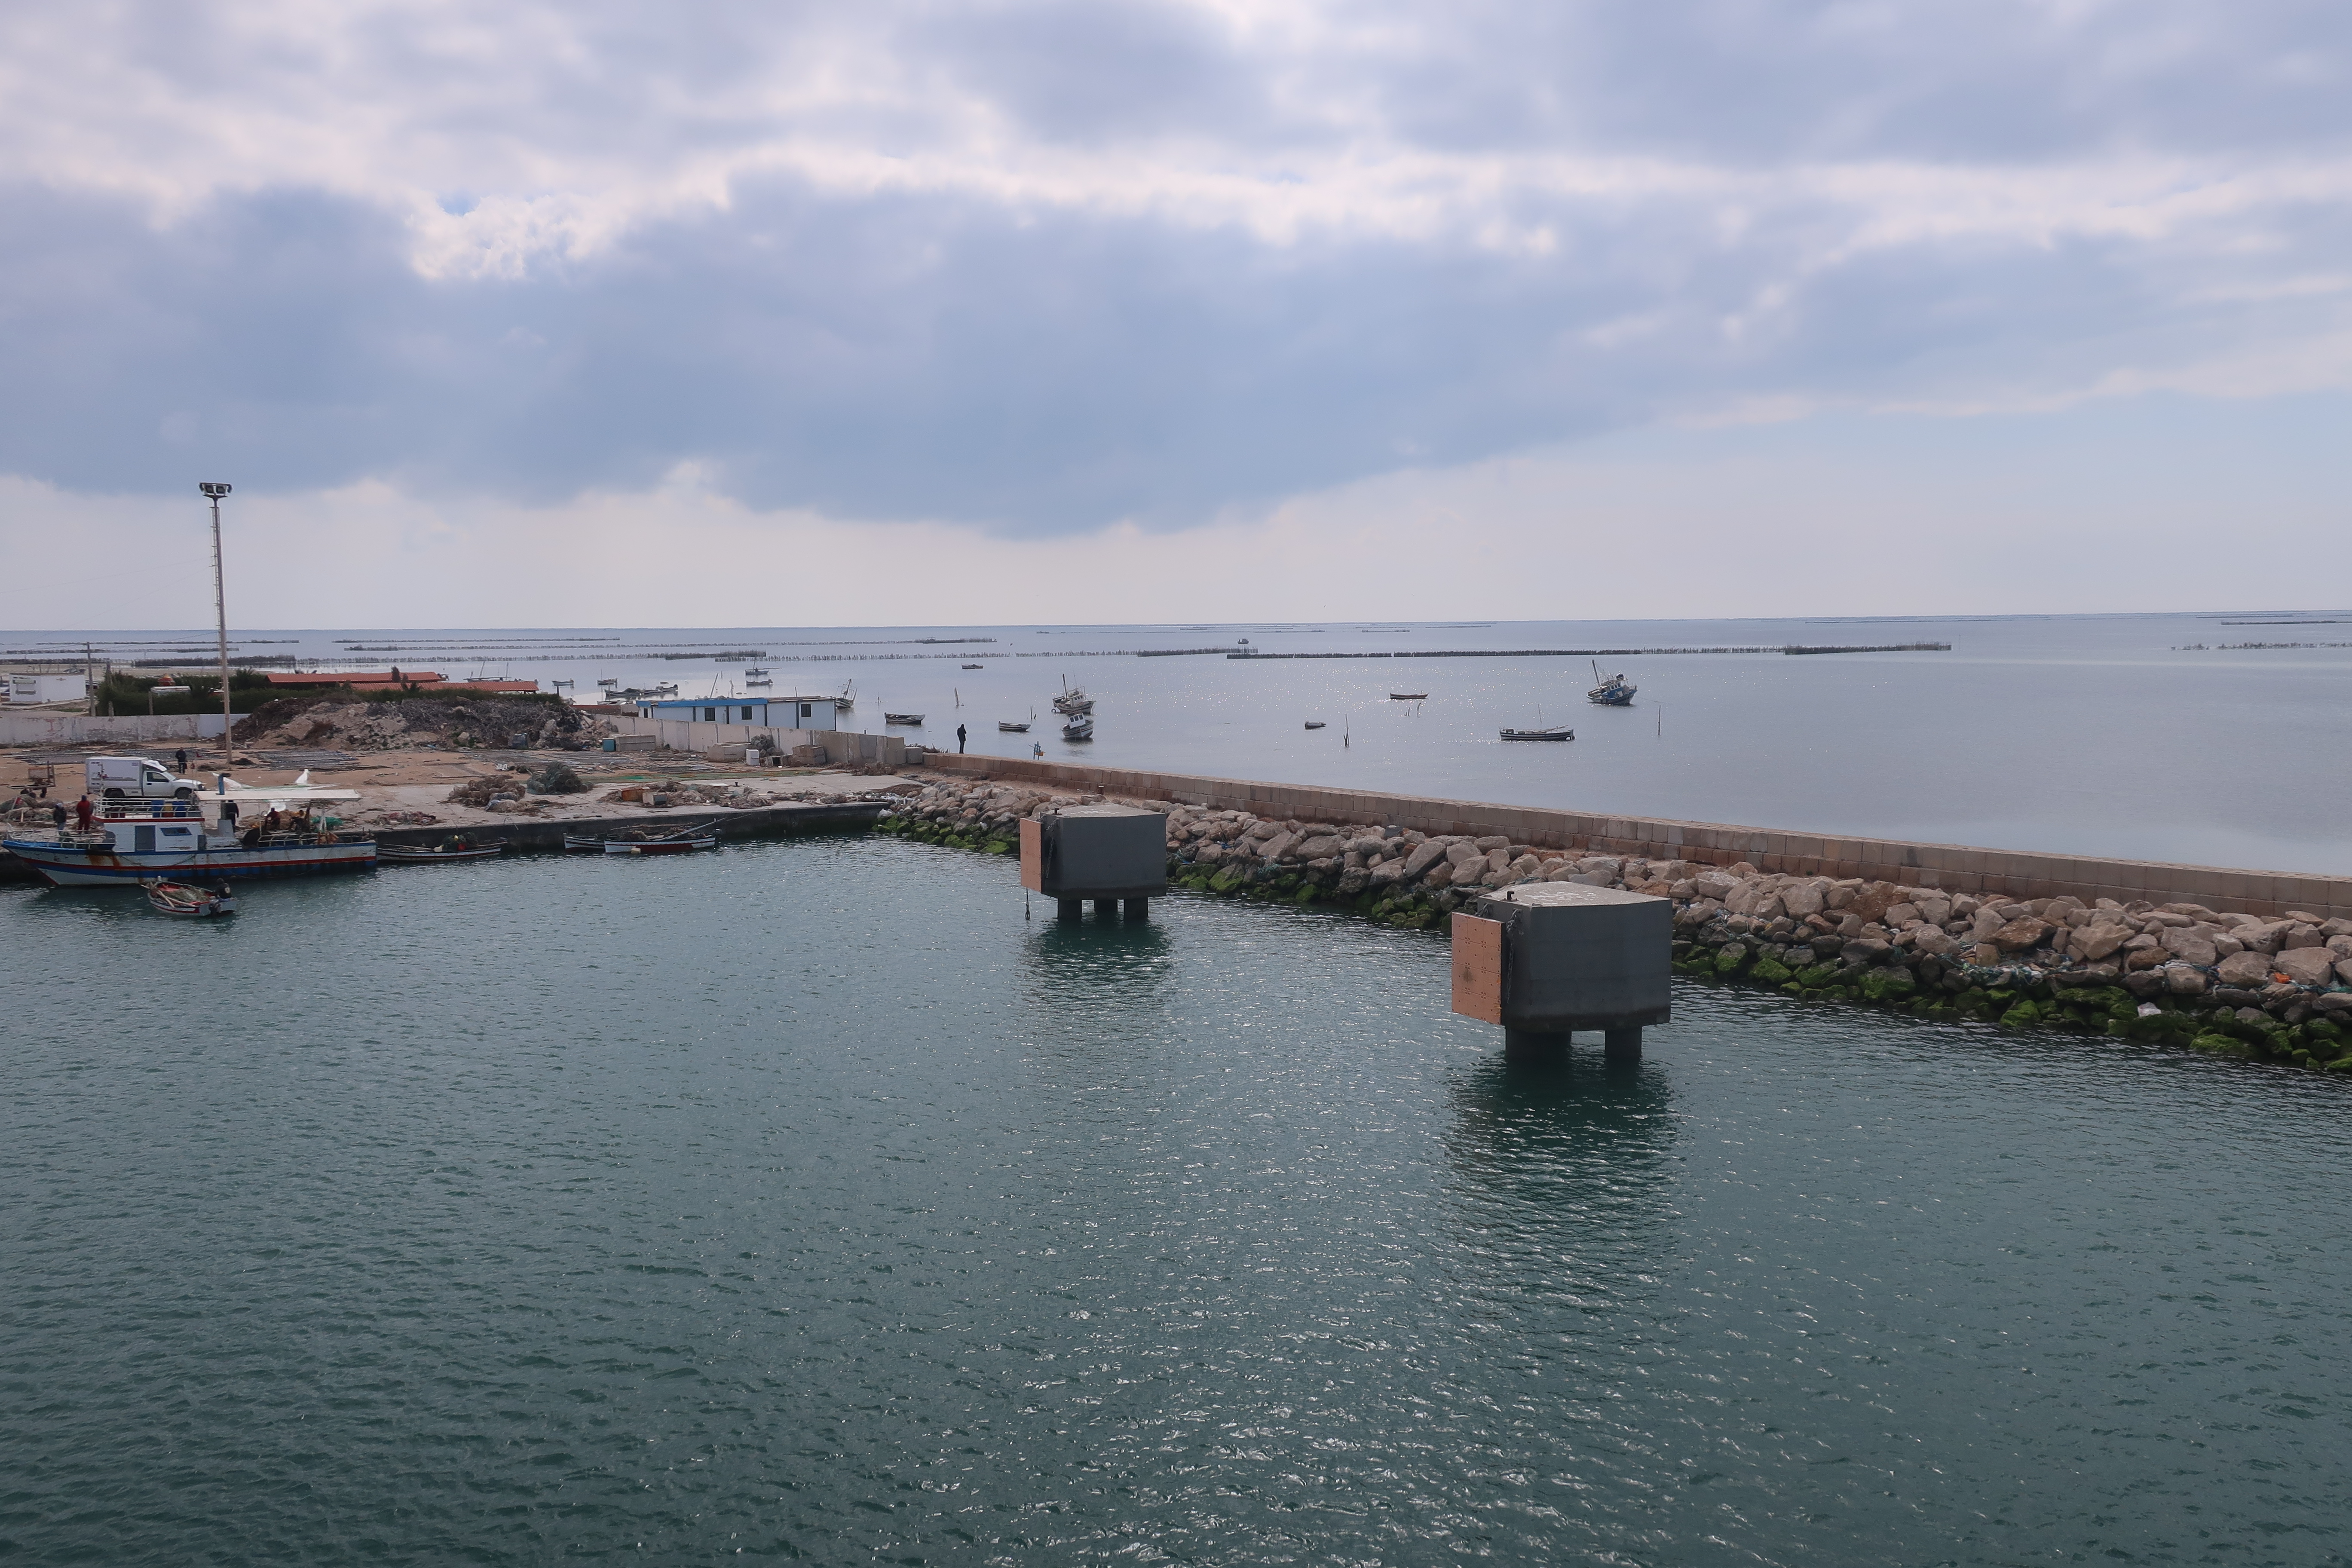
sea, sky, ocean, water, horizon, boat, travel, port, cloud, vehicle, lake, coastal and oceanic landforms, watercraft, bank, dock, bridge, landscape, city, calm, shore, harbor, channel, water transportation, reservoir, coast, sound, nonbuilding structure, loch, ship, fixed link, bay, evening, inlet, pier, beach, cumulus, headland, levee, panorama, vacation, breakwater, tourism, reflection, rock, freight transport, lake district, river